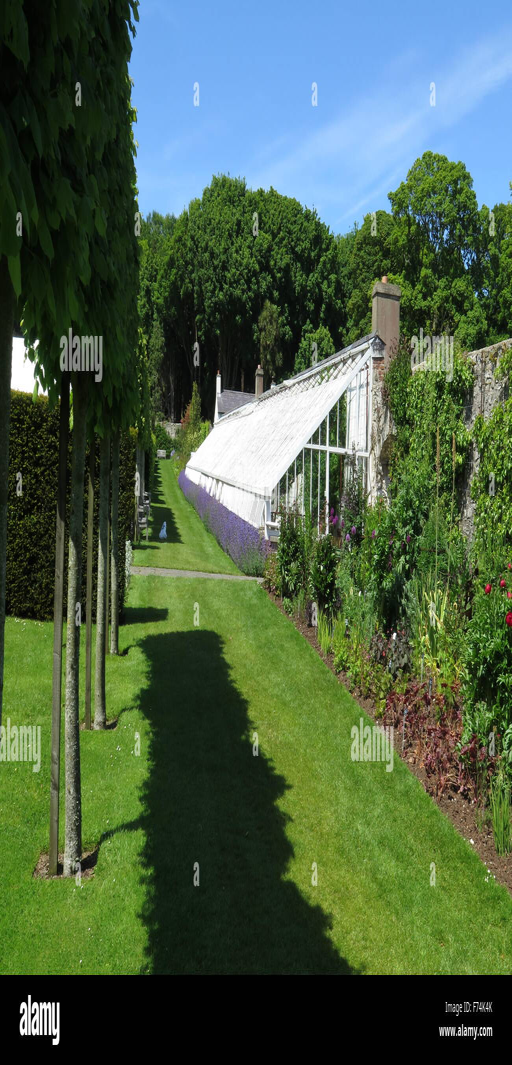
the glass house at walled garden